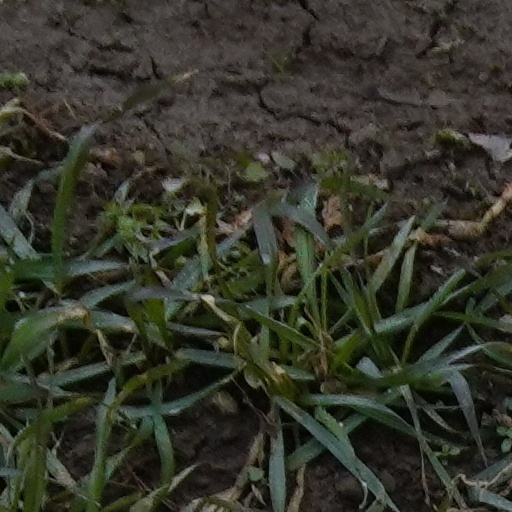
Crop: wheat